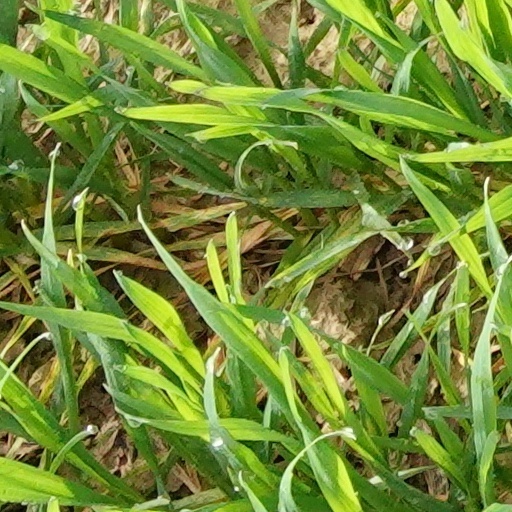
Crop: wheat